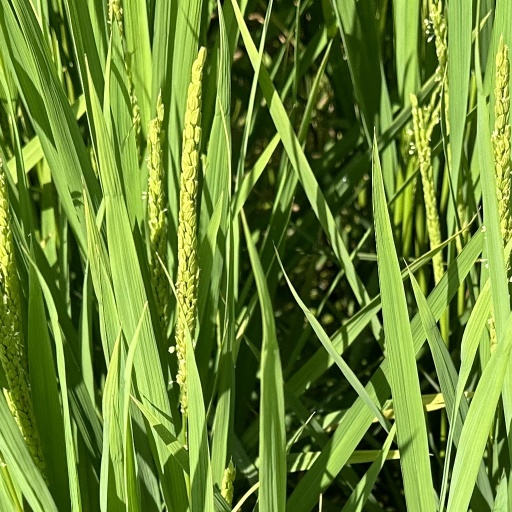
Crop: rice